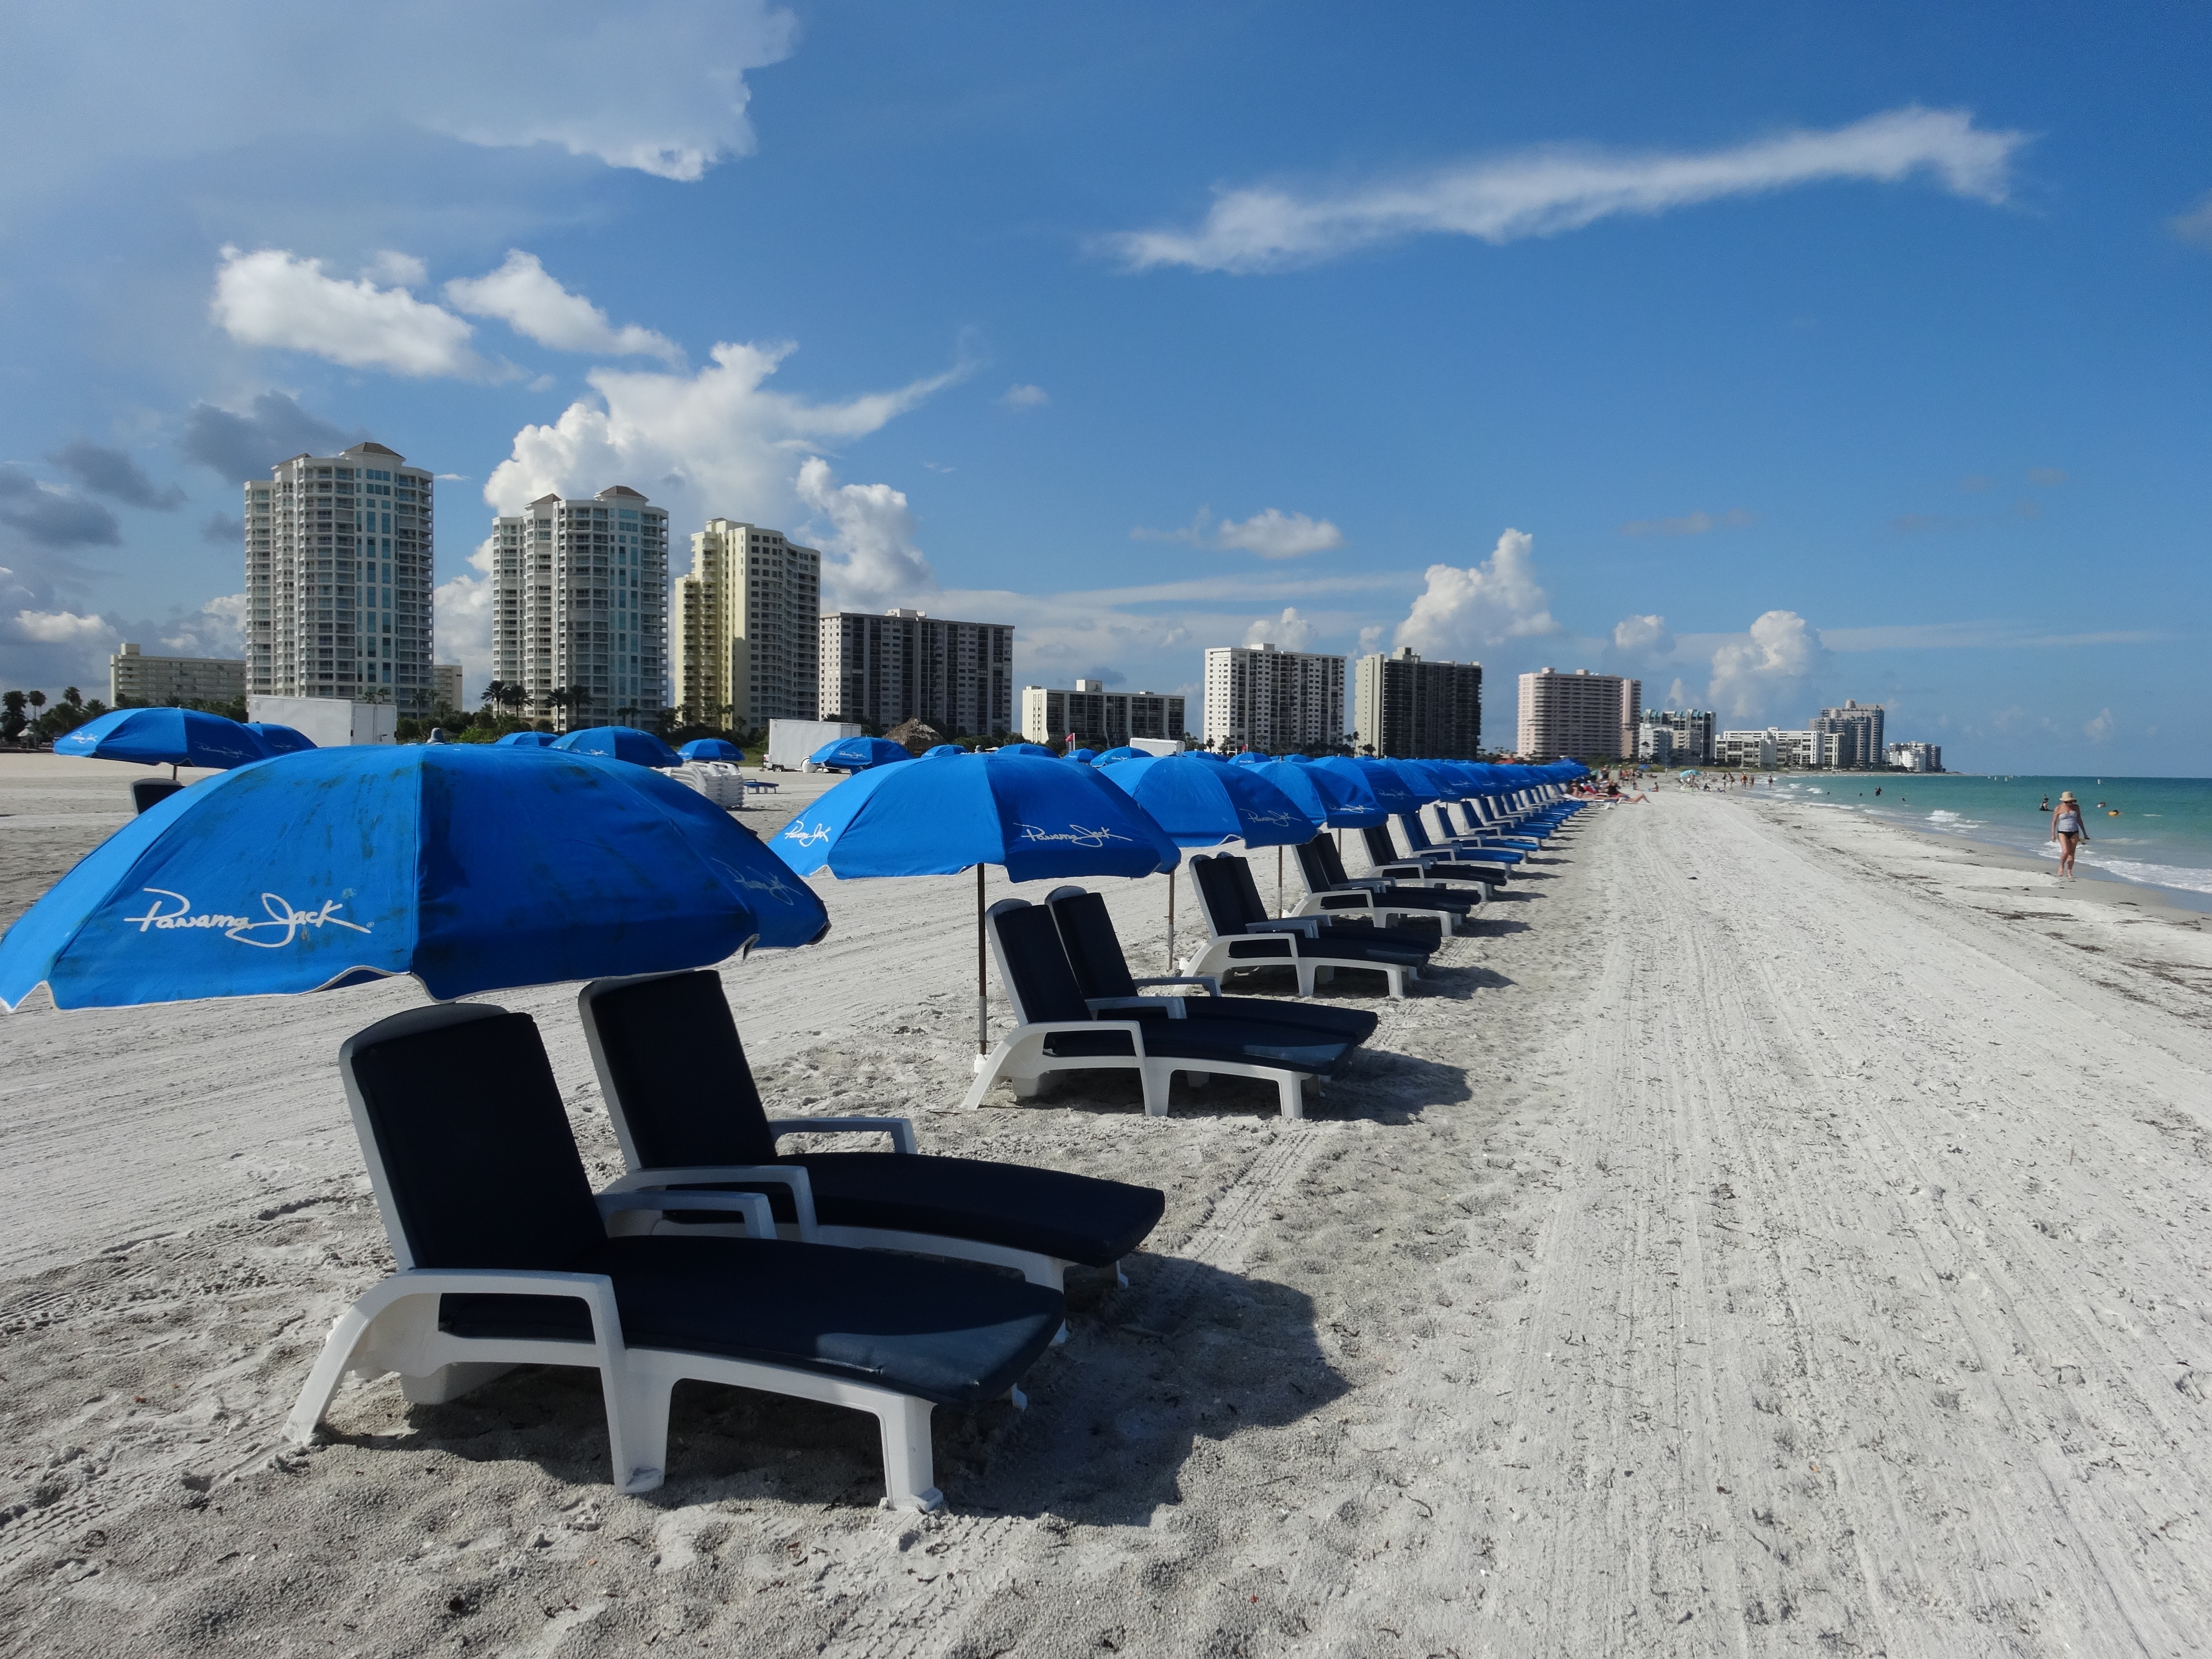
beach, sea, coast, ocean, dock, boardwalk, shore, walkway, vacation, bay, marina, chairs, resort, clearwater, mar, tents